Question: Please indicate a possible affordance area of the catch_frisbee that can be used for catching
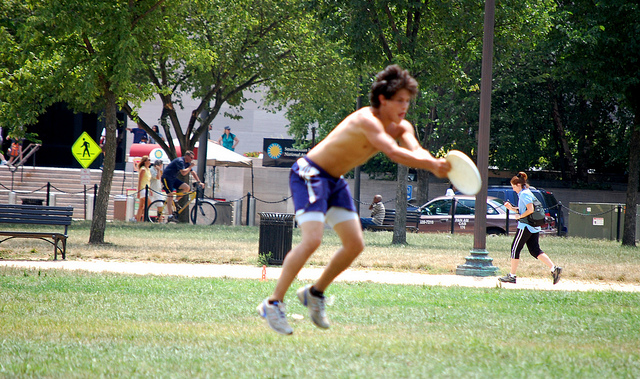
Answer: [437.5, 142.5, 488.5, 201.5]